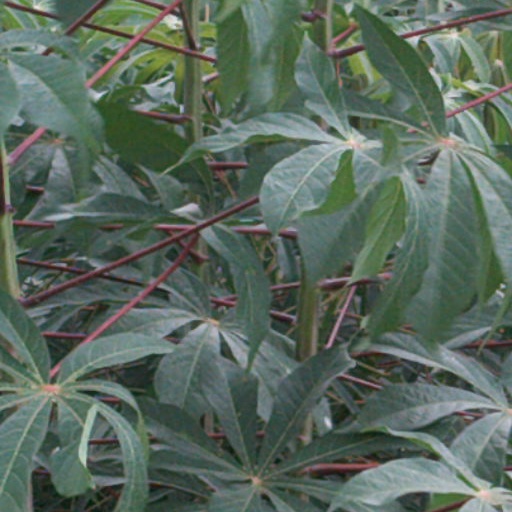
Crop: cassava